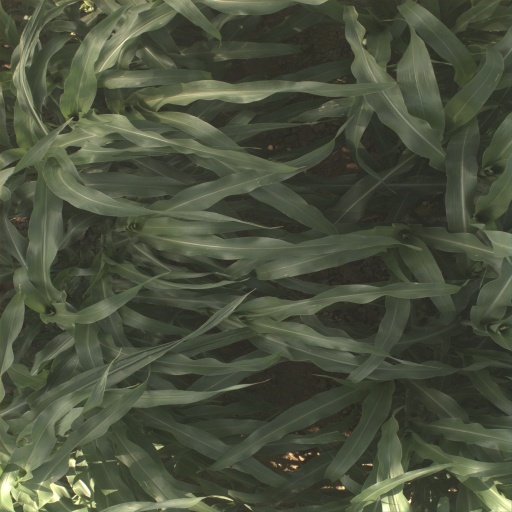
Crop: sorghum